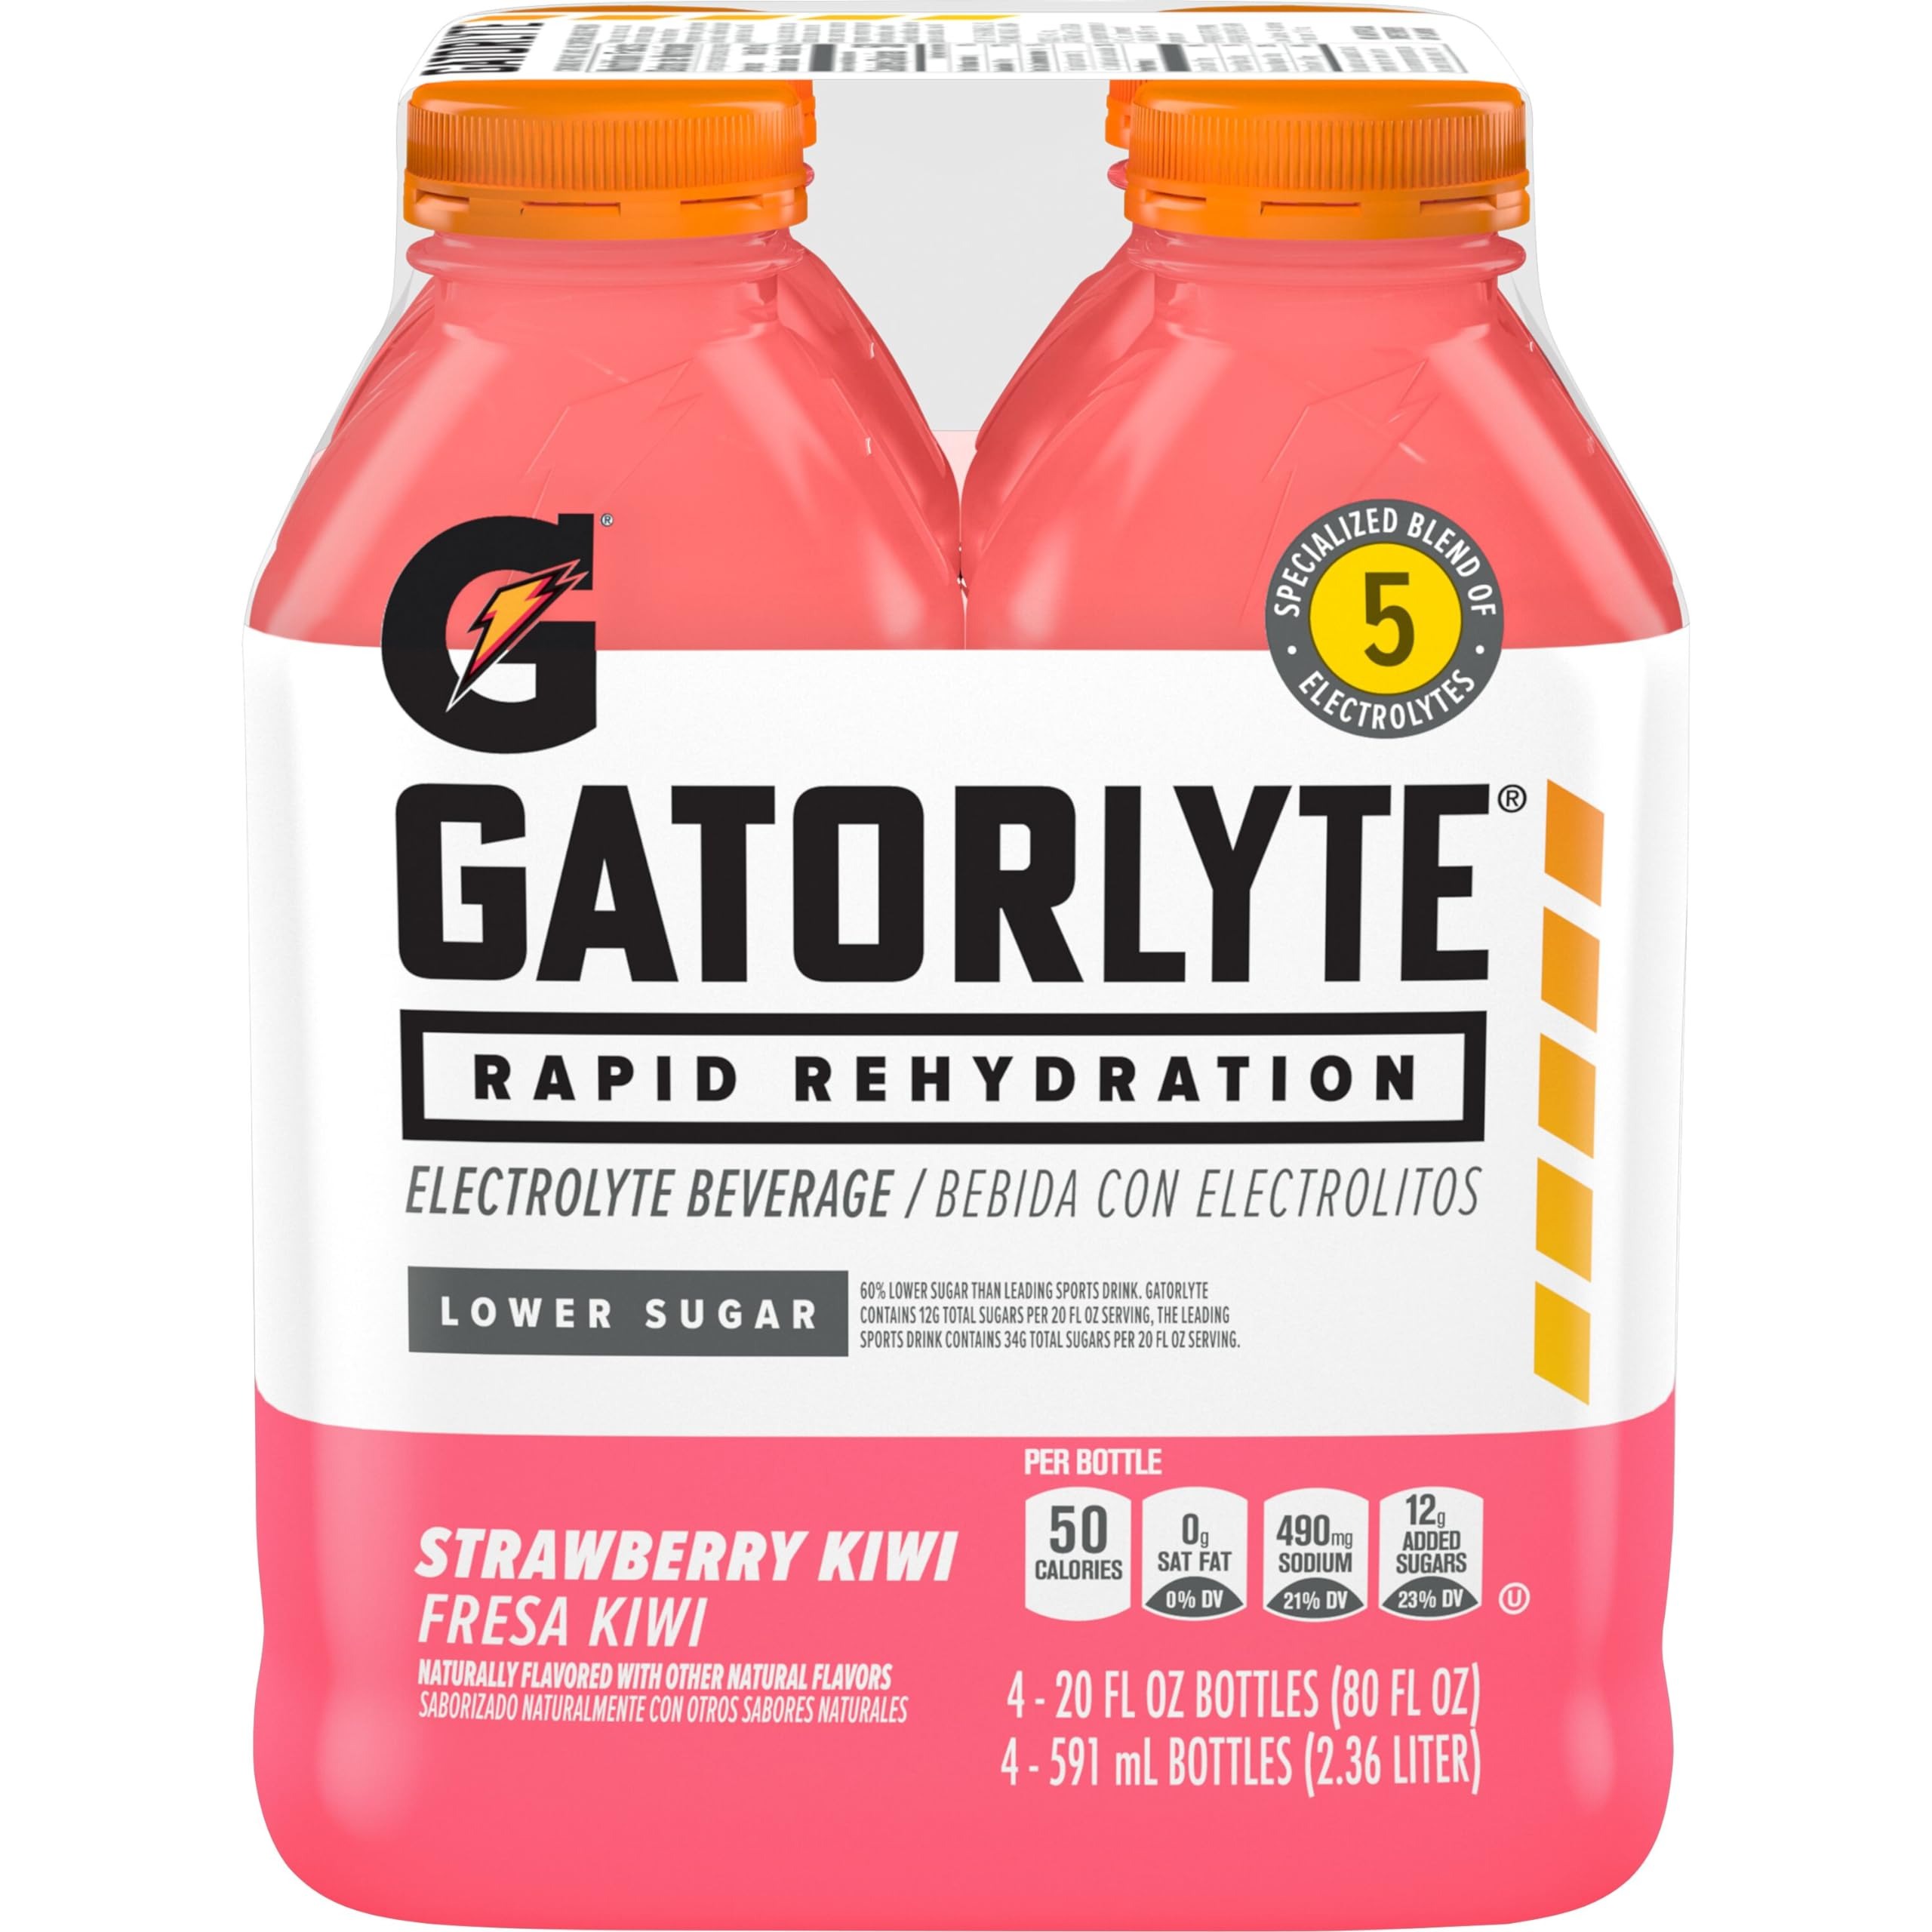
Item Name: Gatorlyte Strawberry Kiwi 20oz 4pk
Bullet Point: Gatorlyte Strawberry Kiwi 20oz 4pk
Value: 80.0
Unit: Fl Oz

Price: 3.14